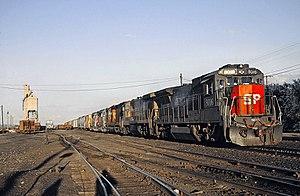
La gare de Lordsburg (Nouveau-Mexique) est une gare ferroviaire des États-Unis, située sur le territoire de la ville de Lordsburg dans l'État du Nouveau-Mexique.